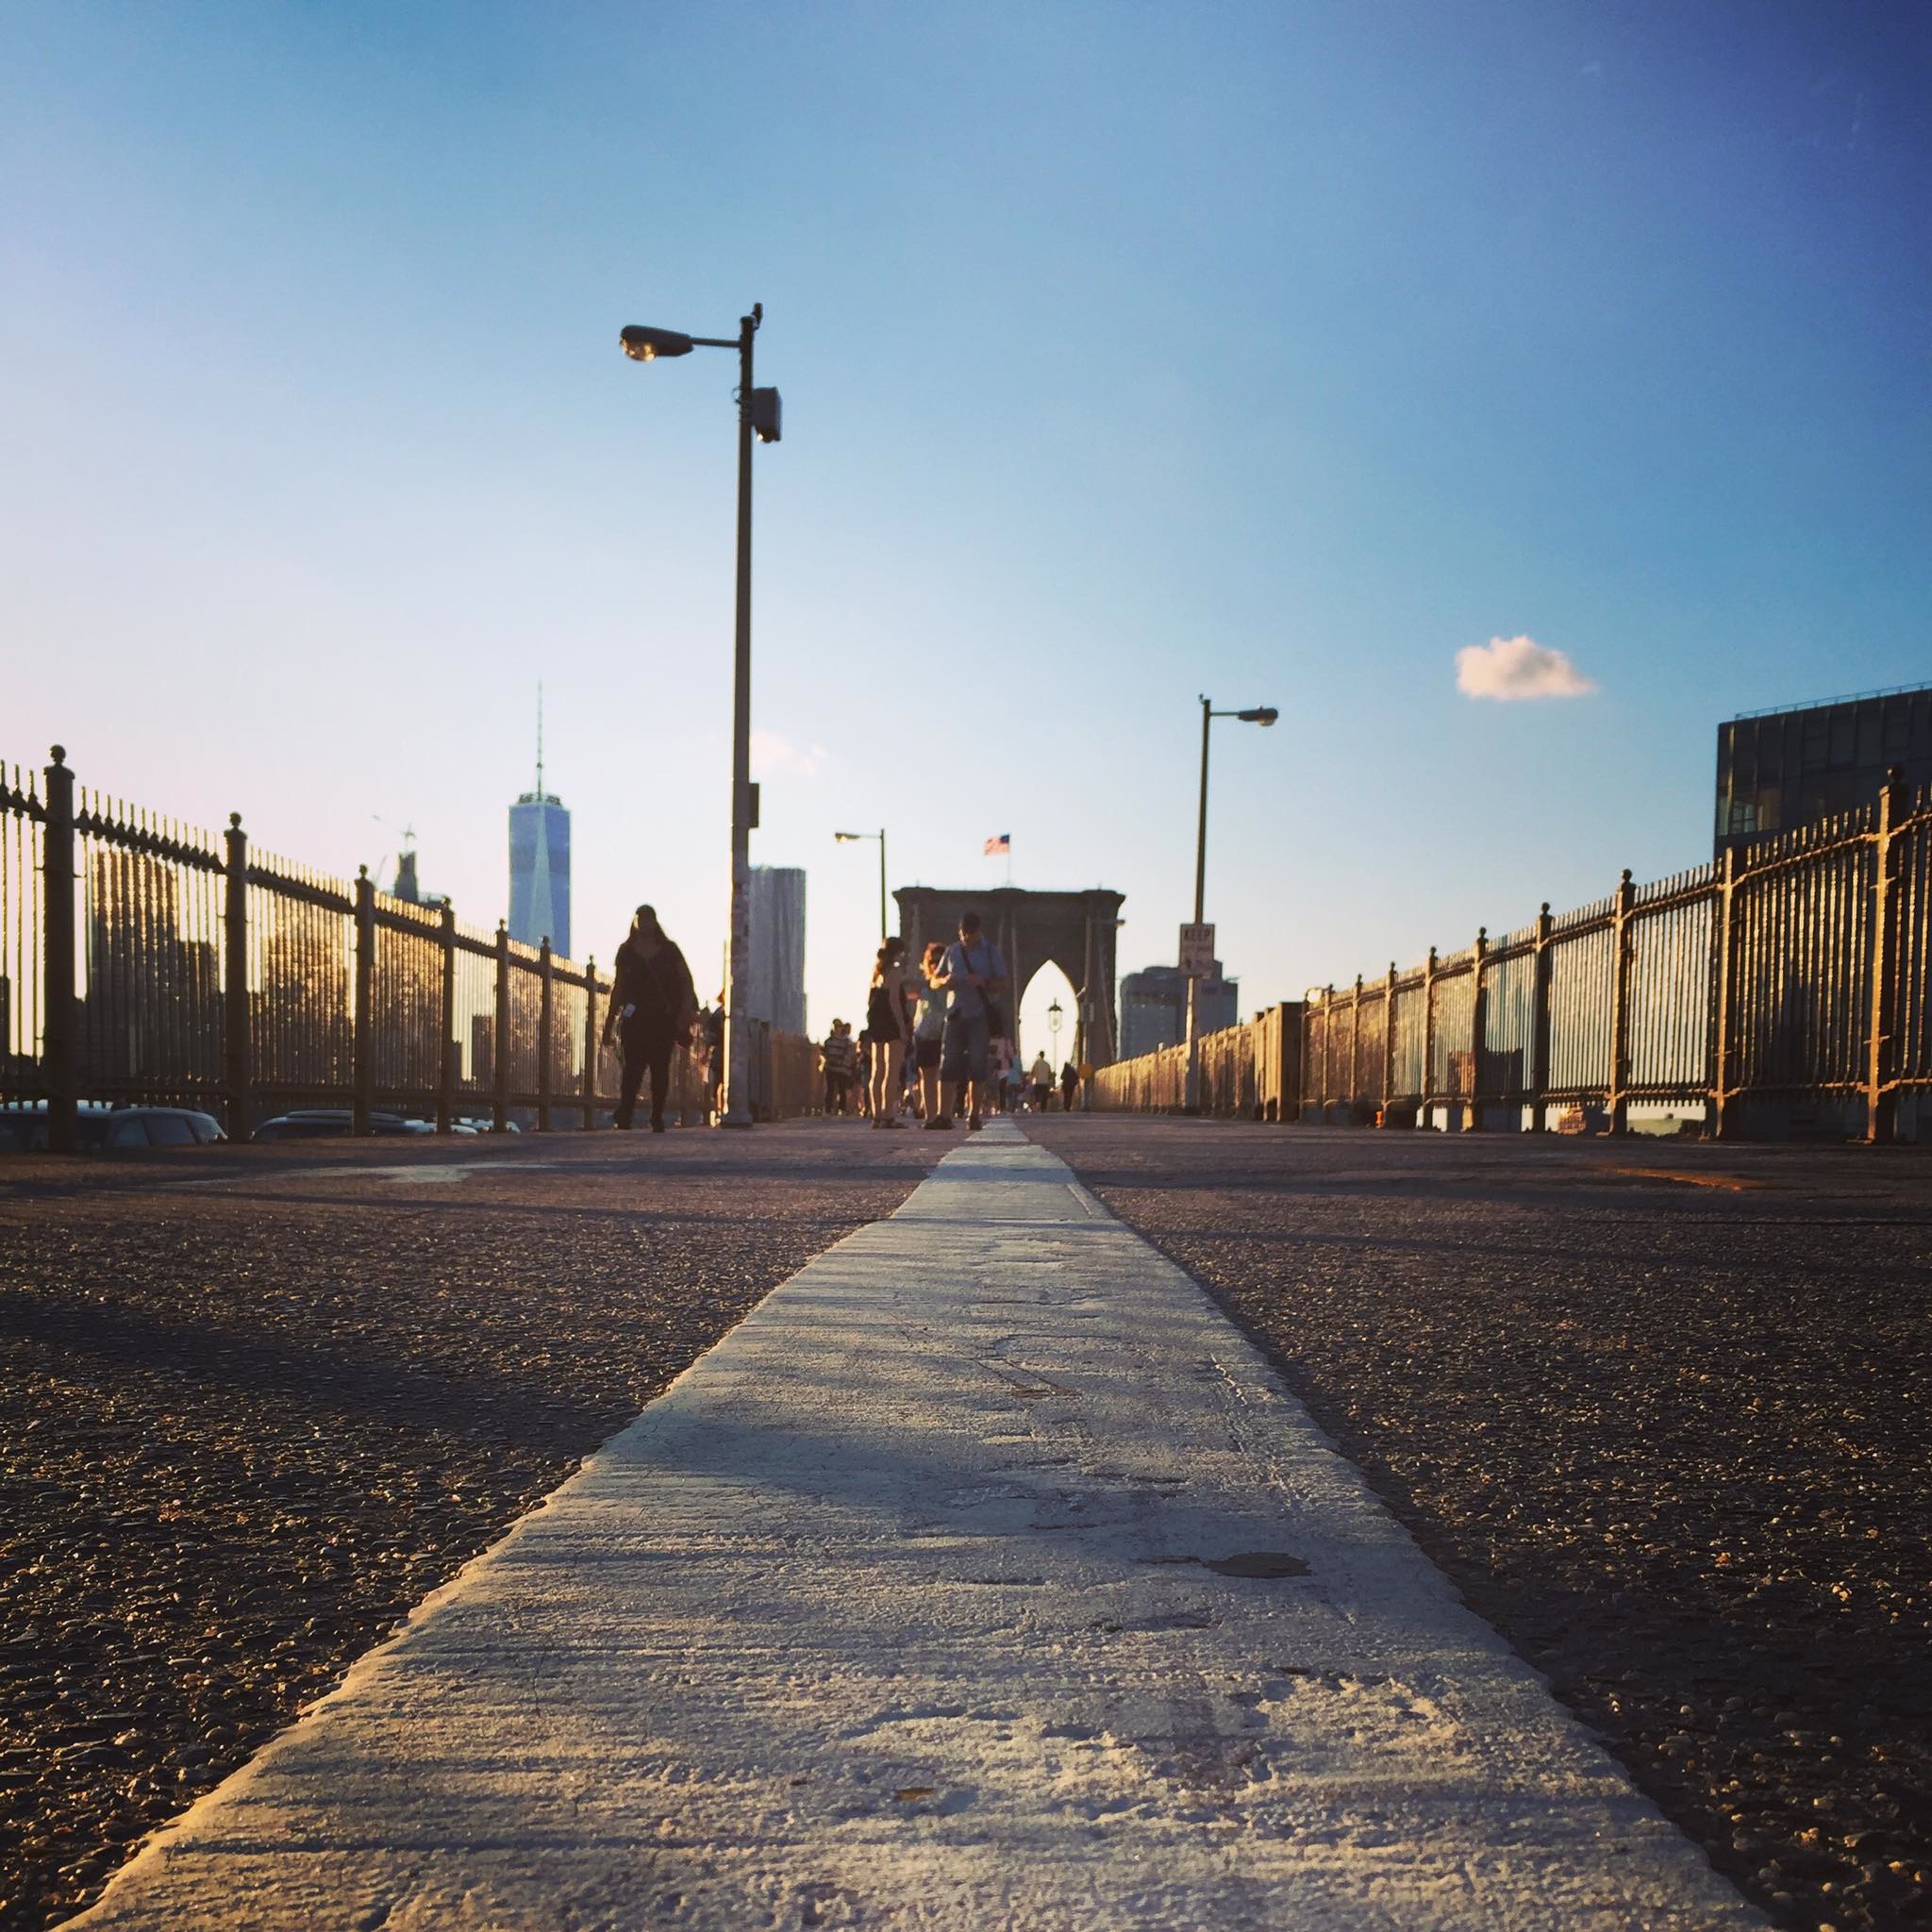
horizon, light, sunset, road, street, sunlight, morning, city, walkway, cityscape, dusk, evening, street light, lane, lighting, shape, urban area, human settlement